Gmina Koluszki

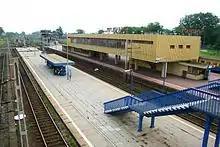
Koluszki train station

Gmina Koluszki is an urban-rural gmina (administrative district) in Łódź East County, Łódź Voivodeship, in central Poland. Its seat is the town of Koluszki, which lies approximately east of the regional capital Łódź.